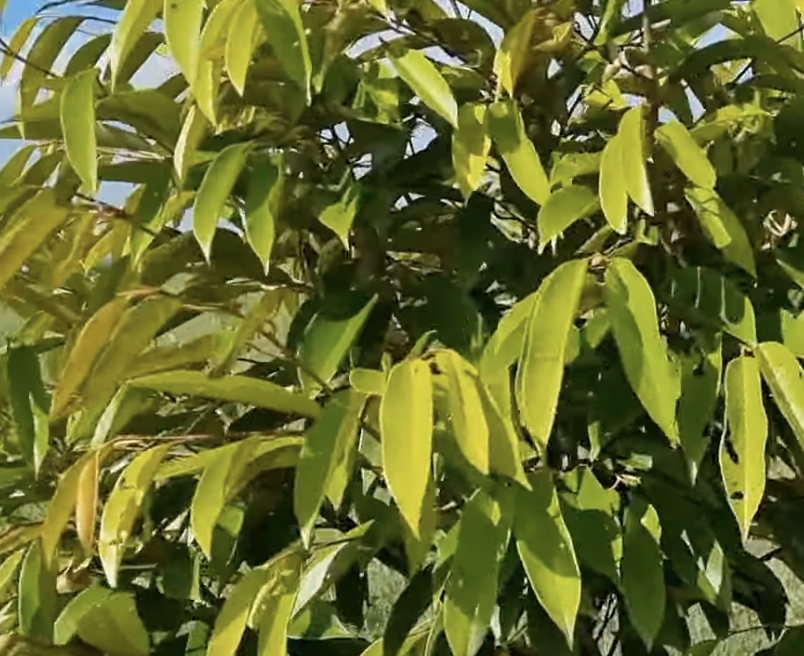
Label: yellow_leaf